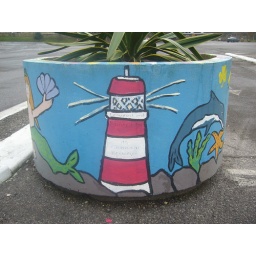
Some artwork by a local brownie group on plant pots in the car park. :)